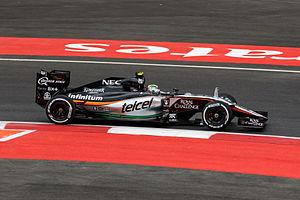
Le championnat du monde de Formule 1 2015, 66ᵉ édition du championnat du monde de Formule 1 comporte dix-neuf Grands Prix. Il débute le 15 mars 2015 à Melbourne en Australie et s'achève le 29 novembre 2015 à Abou Dabi aux Émirats arabes unis.
Le Grand Prix automobile du Mexique 2015, disputé le 1ᵉʳ novembre 2015 sur l'Autódromo Hermanos Rodríguez de Mexico, est la 933ᵉ épreuve du championnat du monde de Formule 1 courue depuis 1950. Il s'agit de la seizième édition du Grand Prix du Mexique comptant pour le championnat du monde de Formule 1 courue sur le même circuit et de la dix-septième manche du championnat 2015.